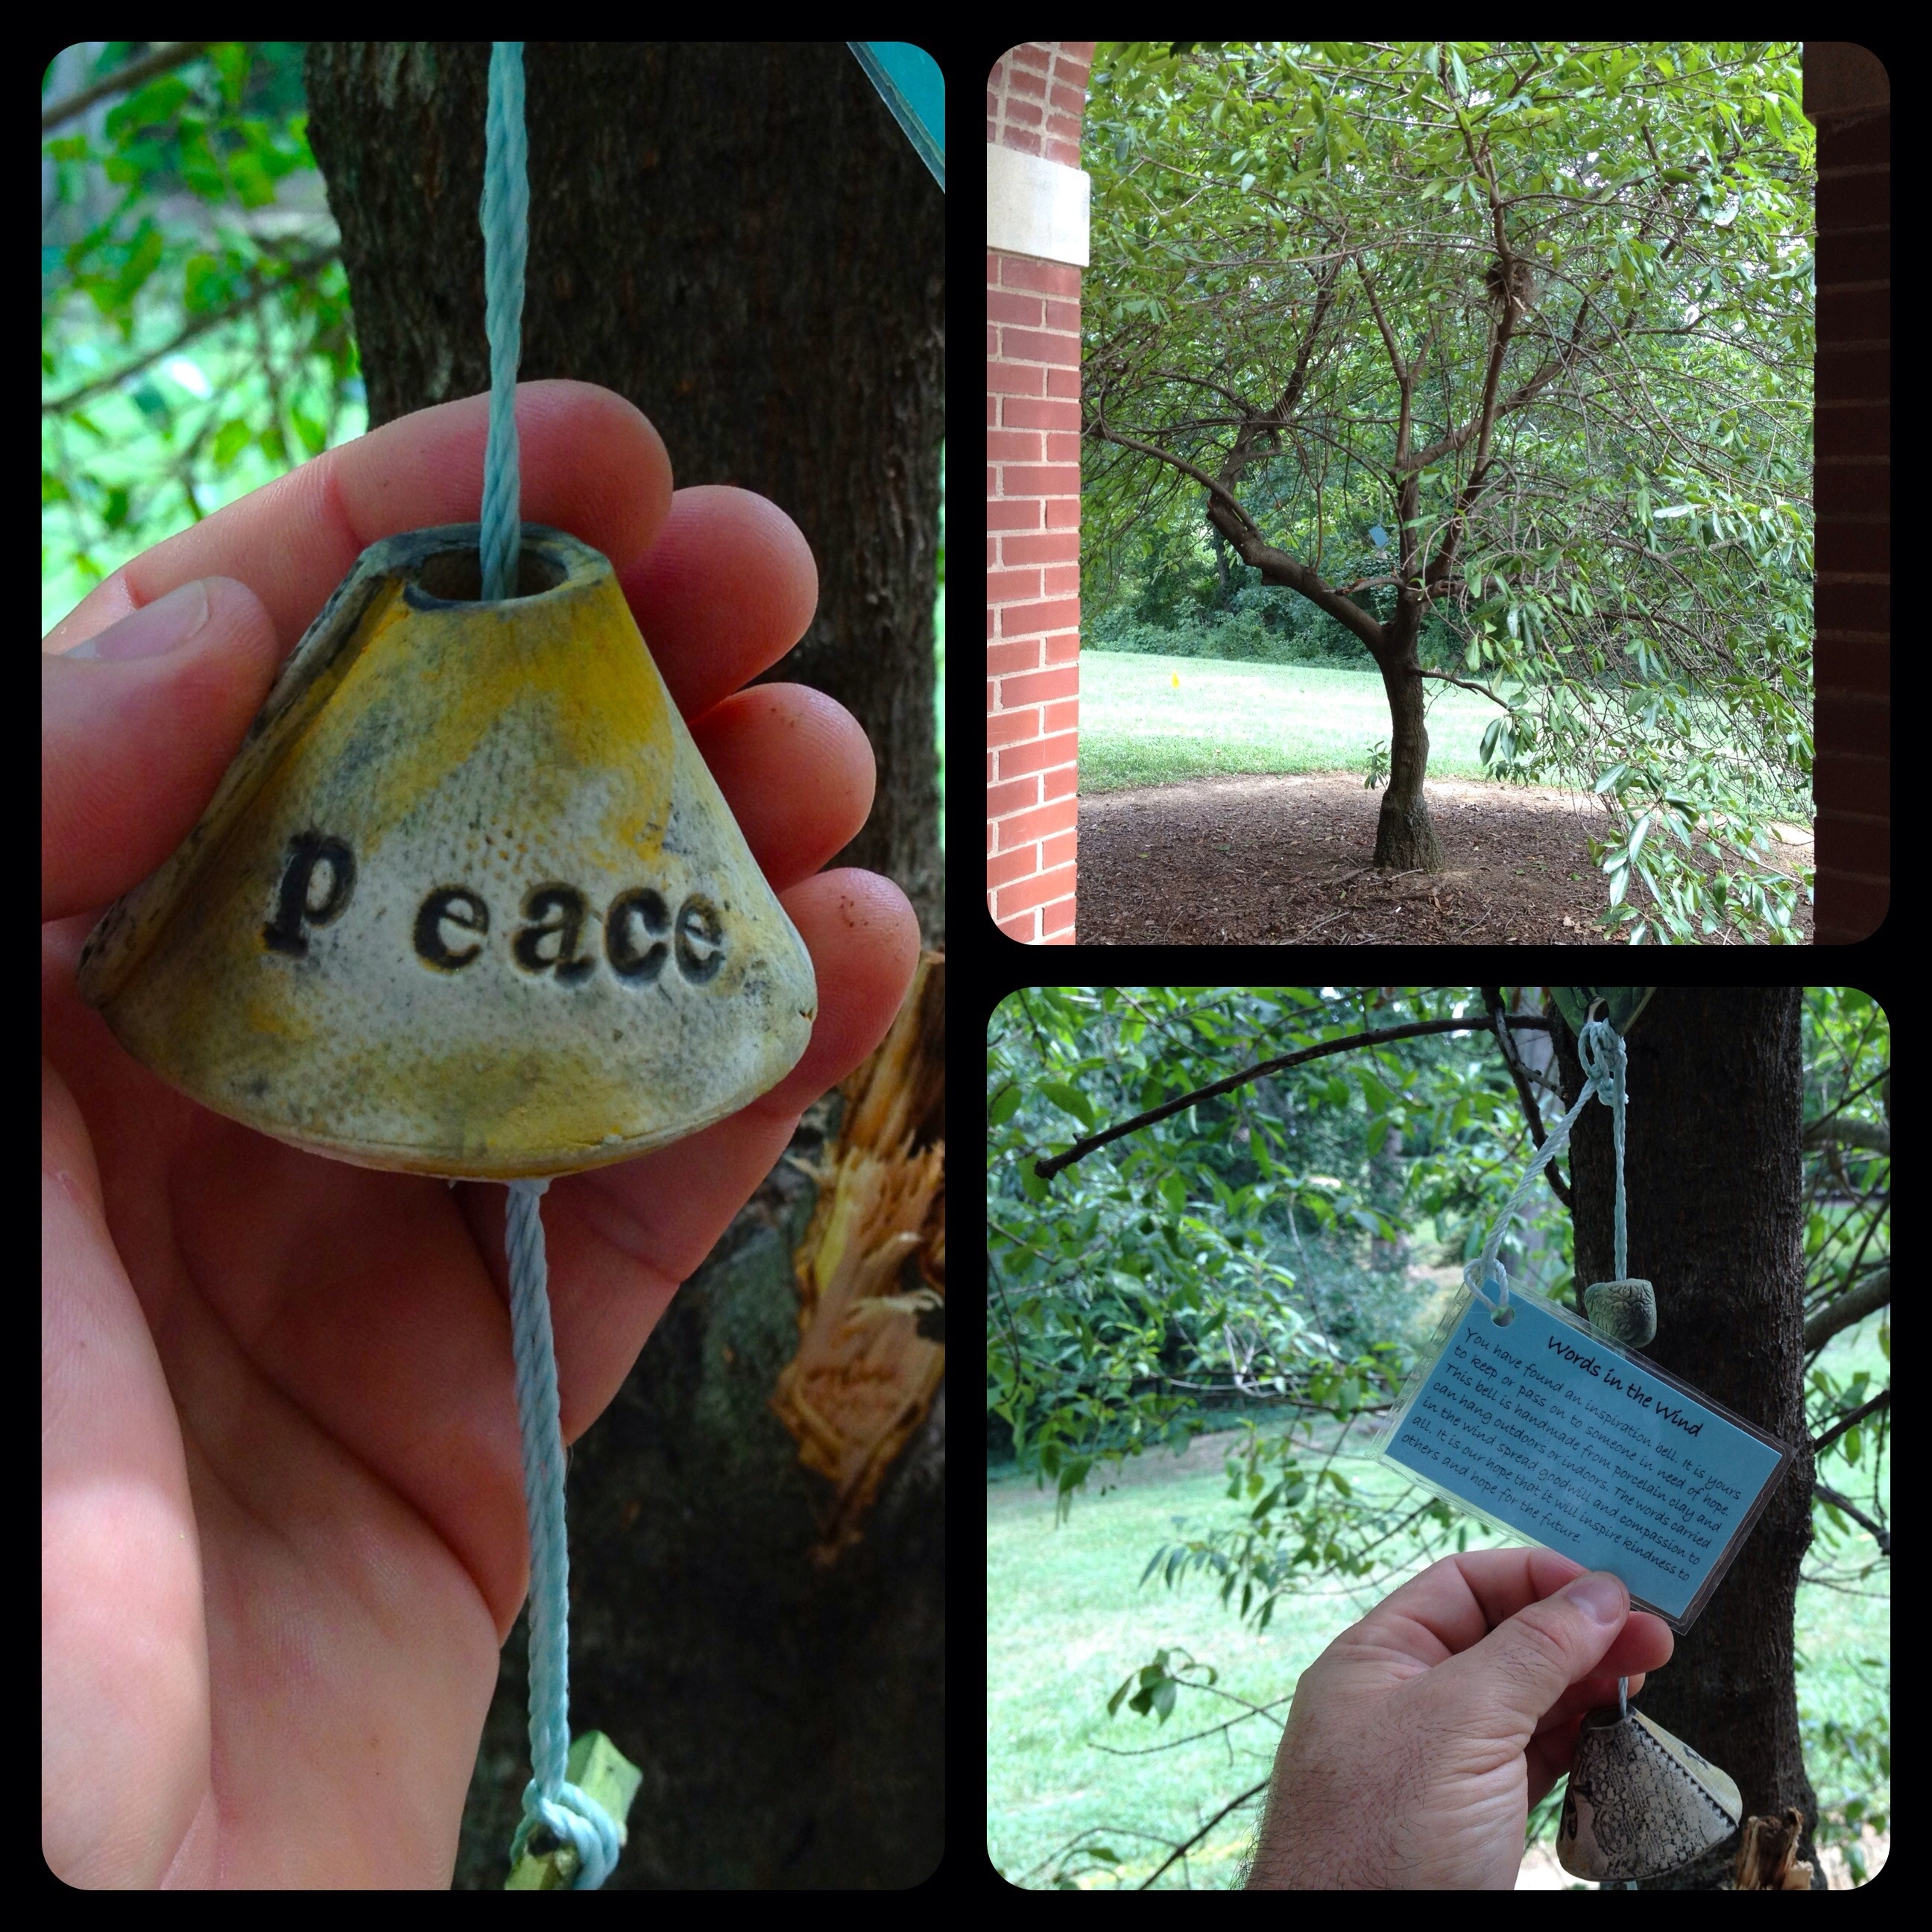
leaf, flower, window, green, color, collage